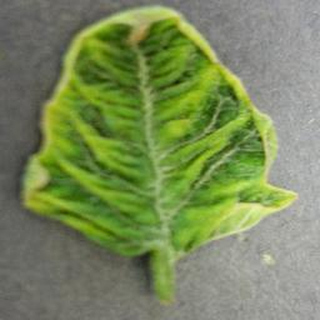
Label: tomato_yellow_leaf_curl_virus